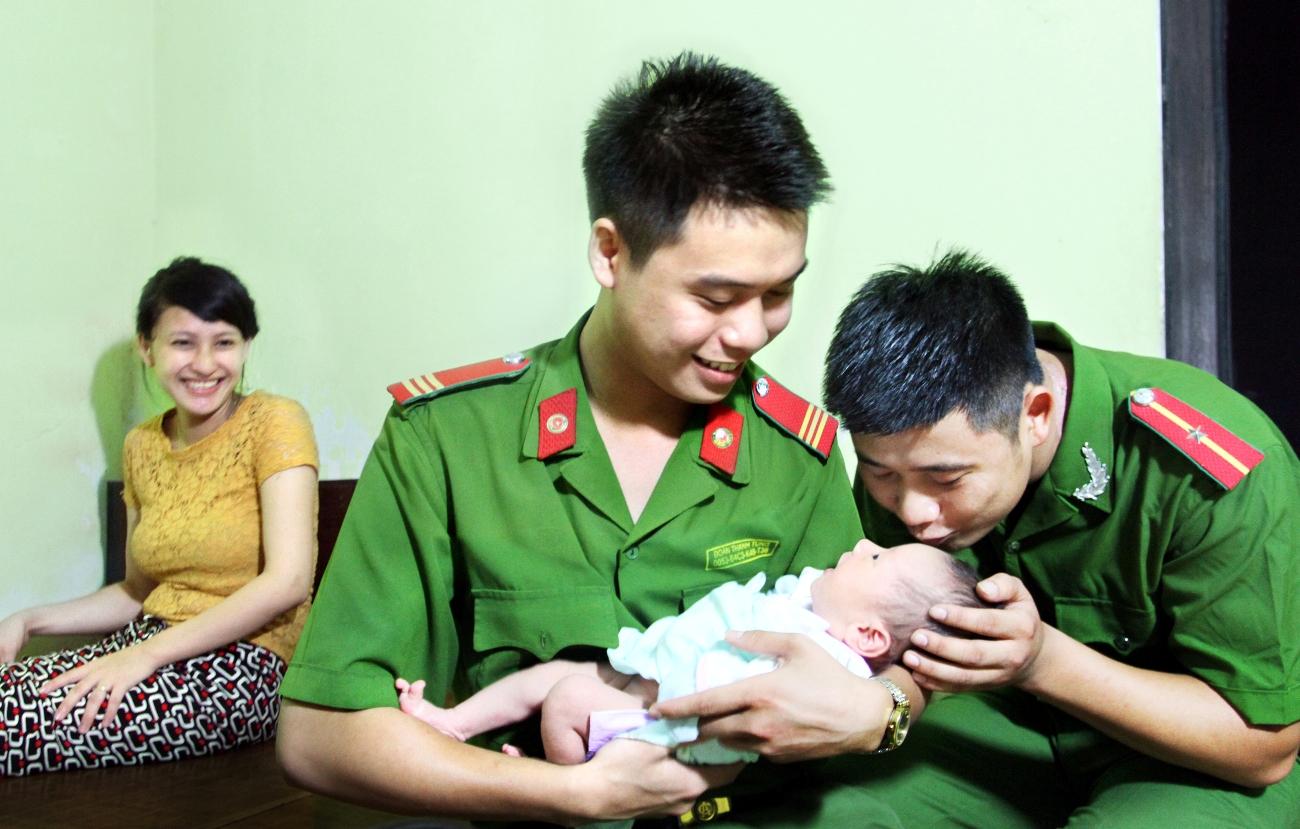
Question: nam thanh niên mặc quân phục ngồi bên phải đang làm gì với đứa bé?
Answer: anh ấy đang hôn vào trán đứa bé